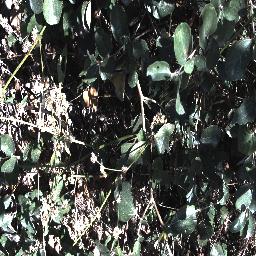
Label: chinee_apple